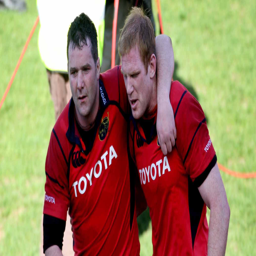
coach and athlete after the game